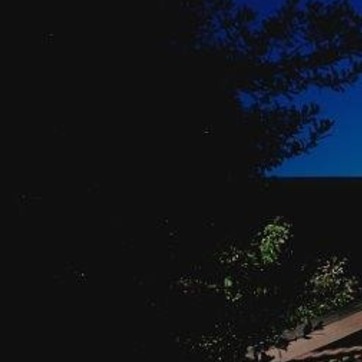
Material: foliage